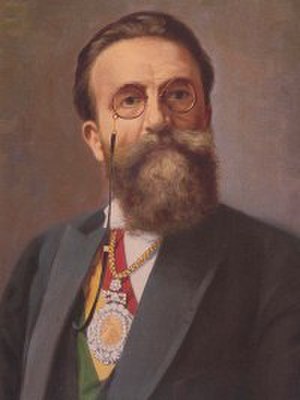
Bolivias præsidenter / Liste over Bolivias præsidenter
Bolivias præsident, er statsoverhoved og regeringsleder i Bolivia. I henhold til den nuværende forfatning vælges præsidenten ved valg for en fem-årig periode.